Kate Roberts (triathlete)

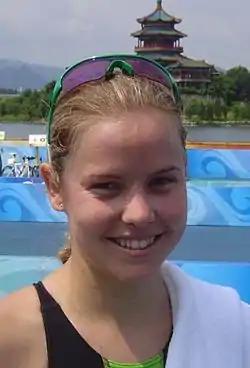
Roberts at the 2008 Summer Olympics

Kate "Katie" Roberts (born 20 June 1983) is a South African triathlete who competed in the 2008 Summer Olympics and 2012 Summer Olympics.